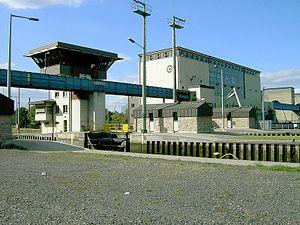
Barrage et écluse de Griesheim/Francfort-sur-le-Main